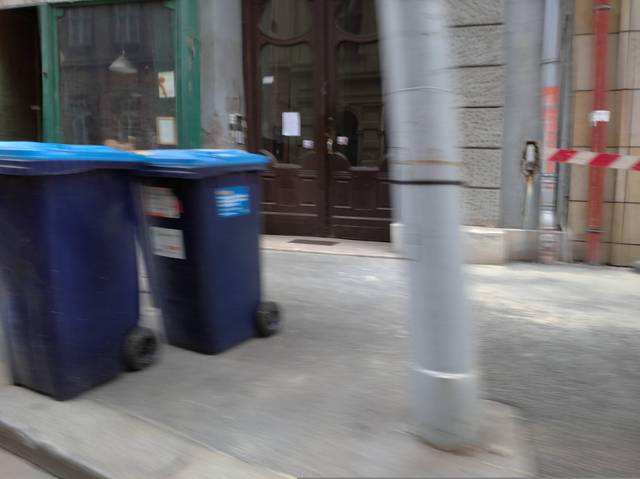
Region: Hungary
Coordinates: 47.5, 19.04